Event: Ecuador Earthquake
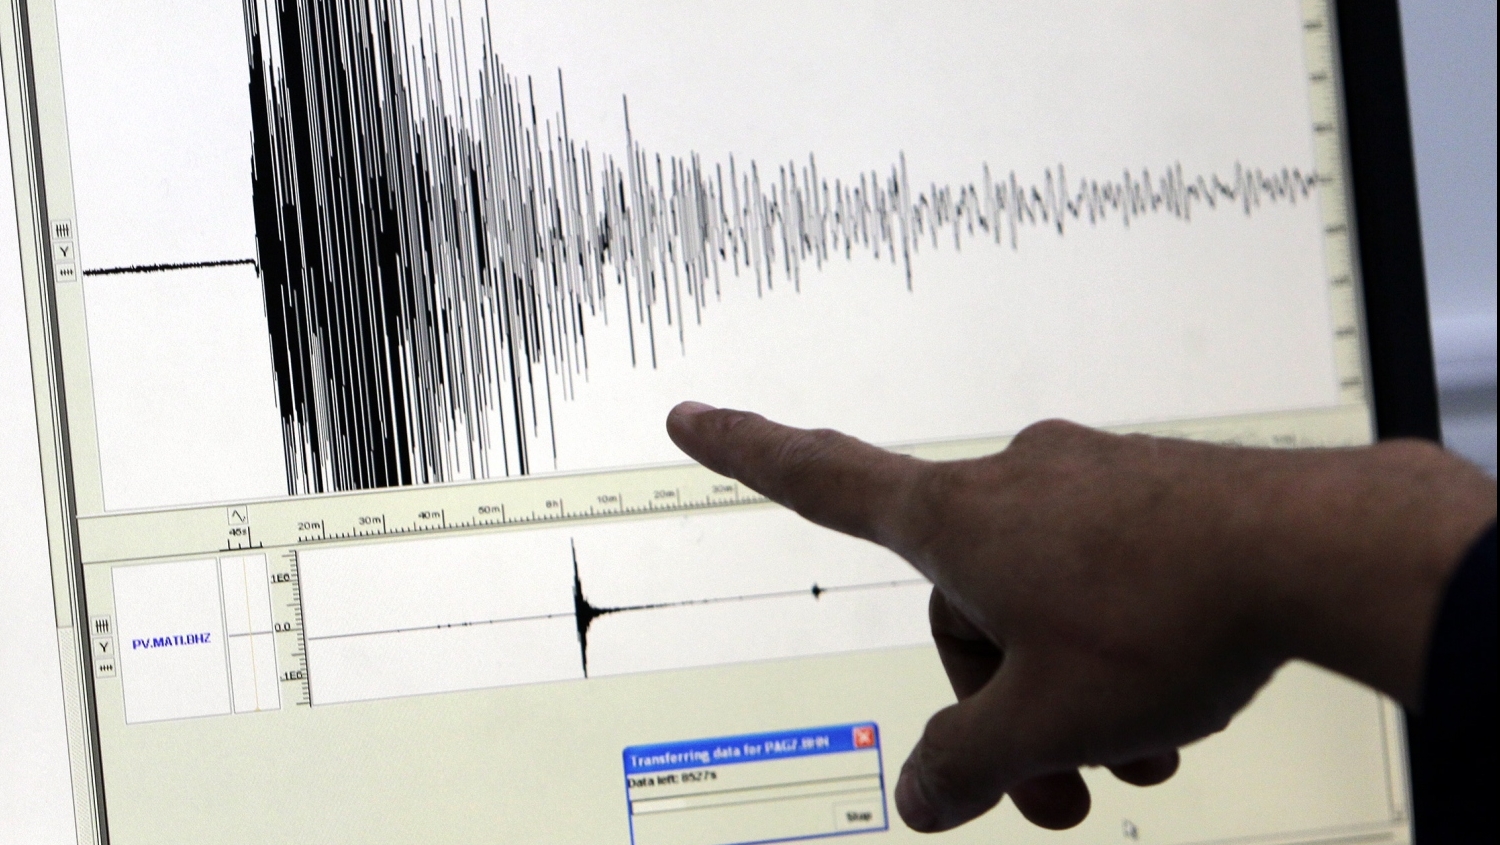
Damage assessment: no_damage